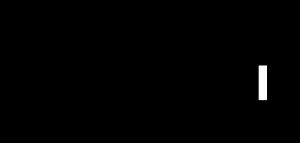
Un convertisseur buck, ou hacheur série, est une alimentation à découpage qui convertit une tension continue en une autre tension continue de plus faible valeur. Un convertisseur Buck bien conçu possède un fort rendement et offre la possibilité de réguler la tension de sortie.